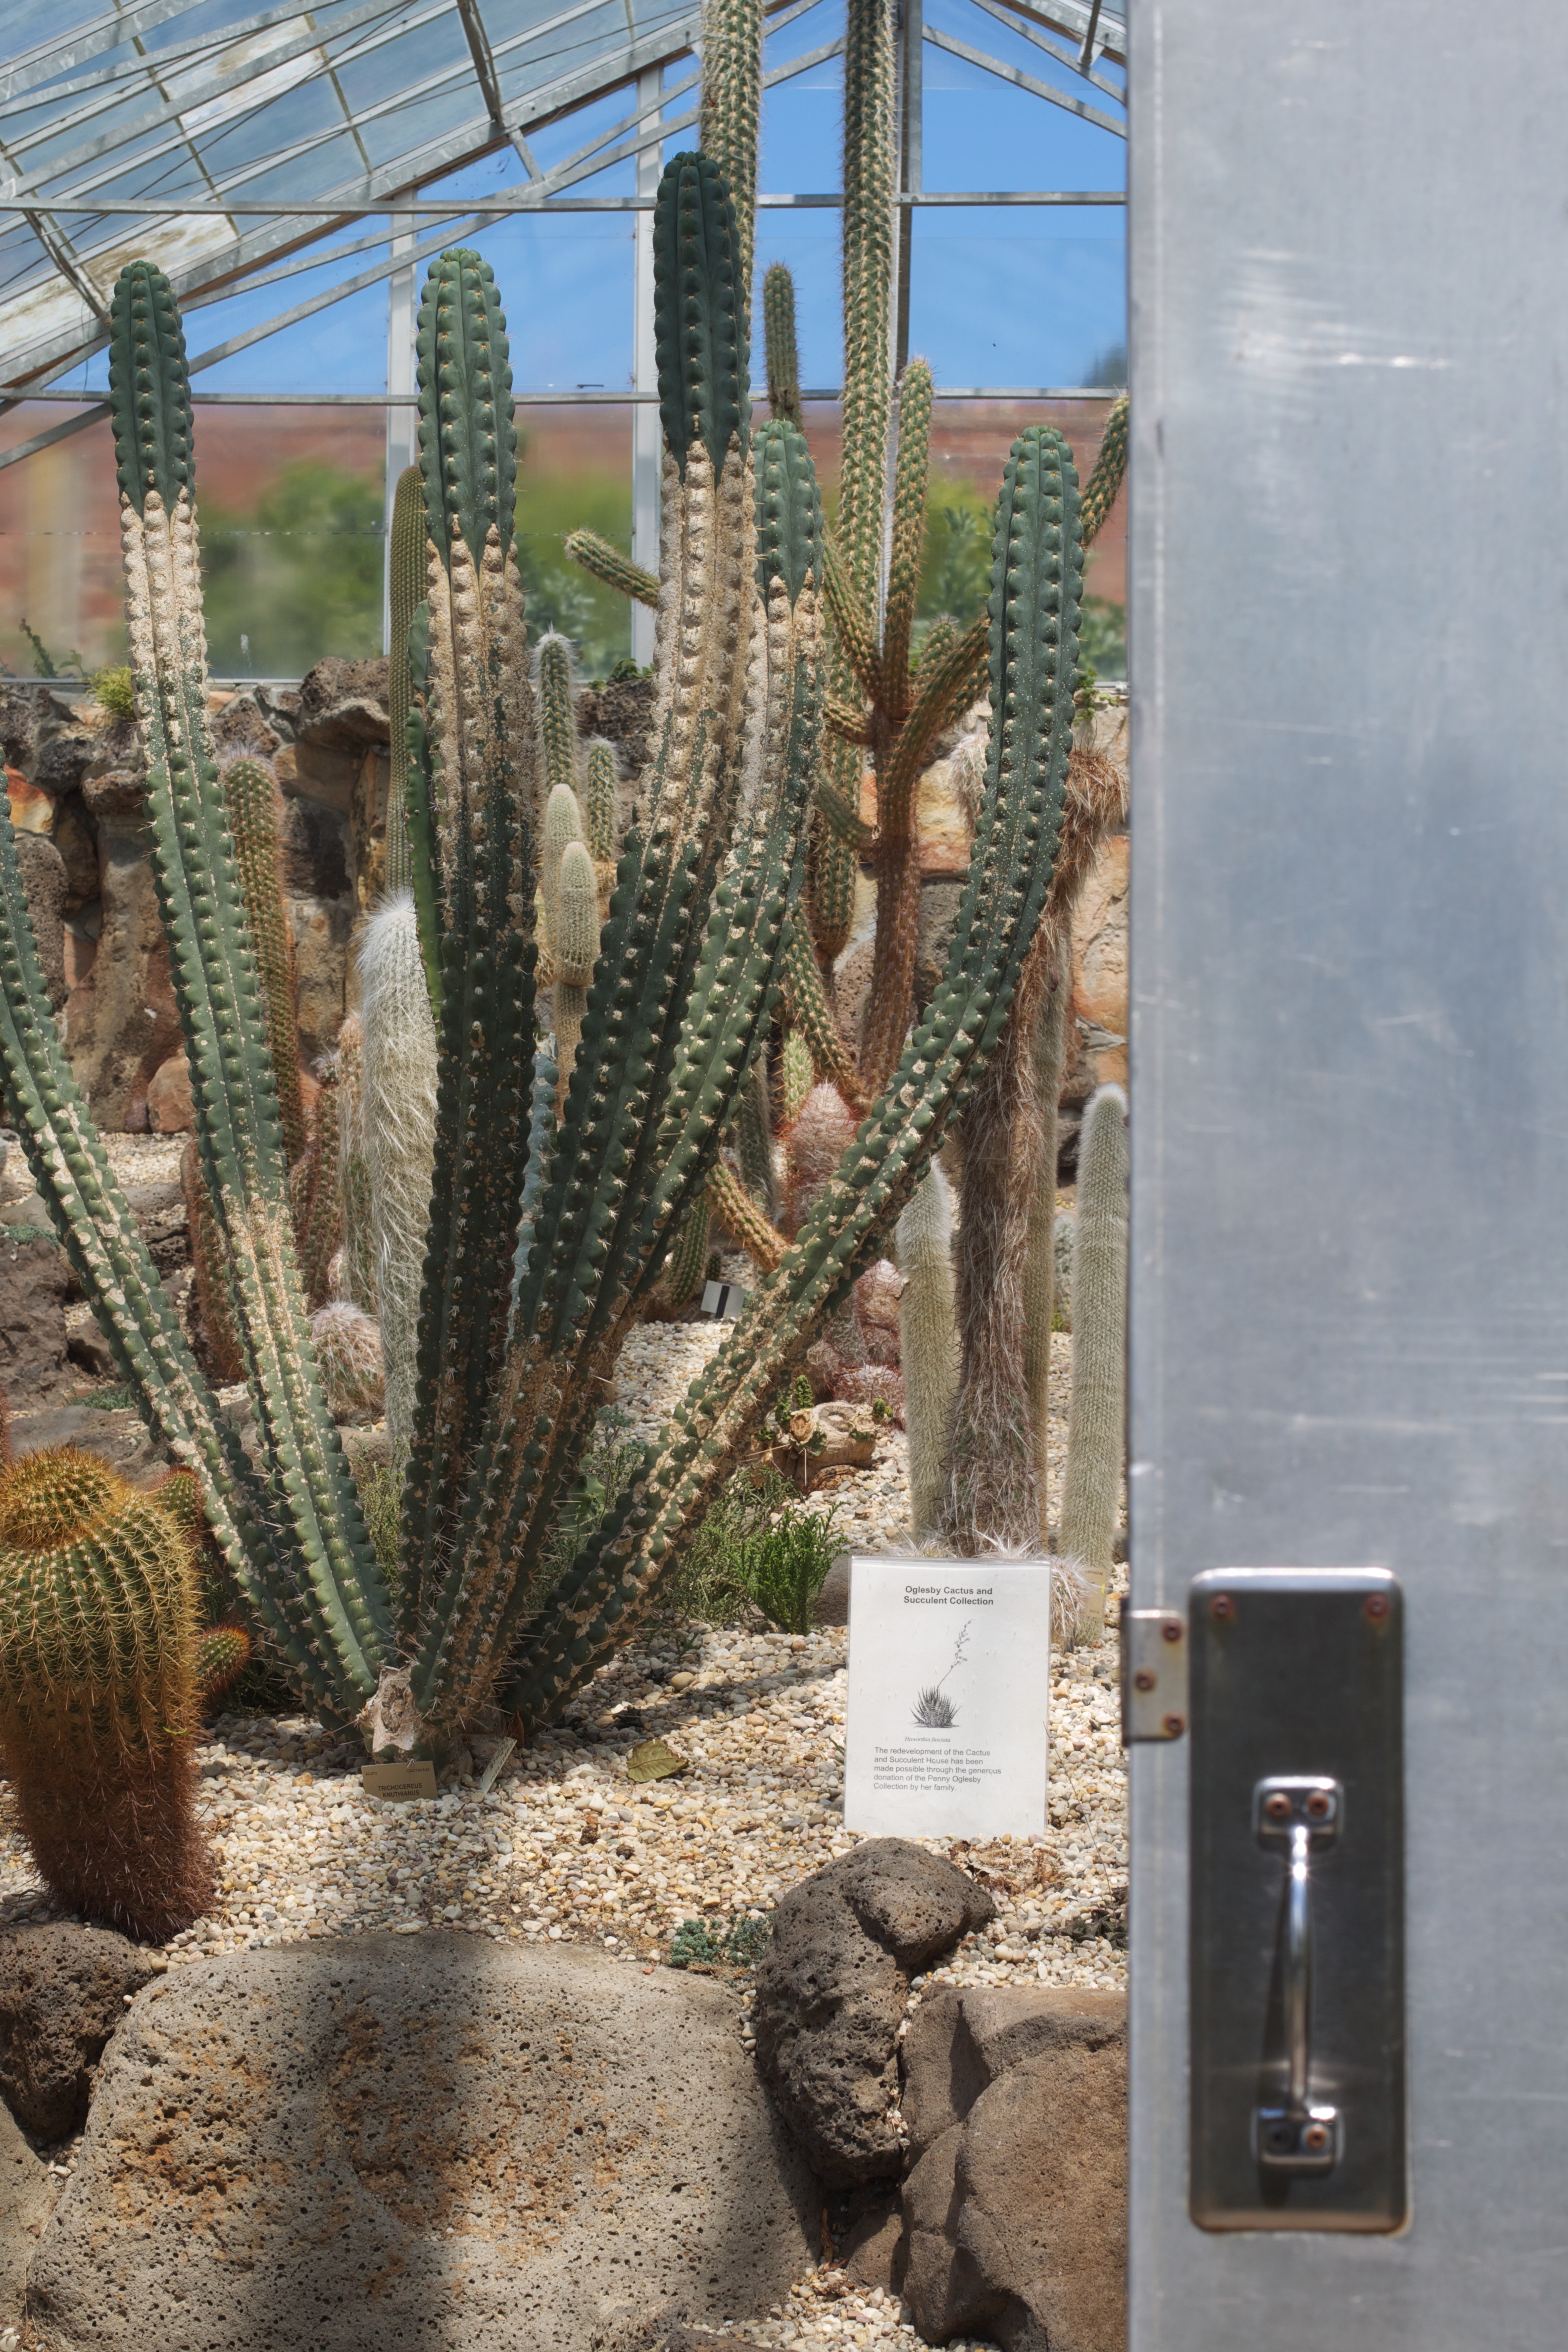
cactus, plant, flower, botany, auodyssey, flowering plant, land plant, hedgehog cactus